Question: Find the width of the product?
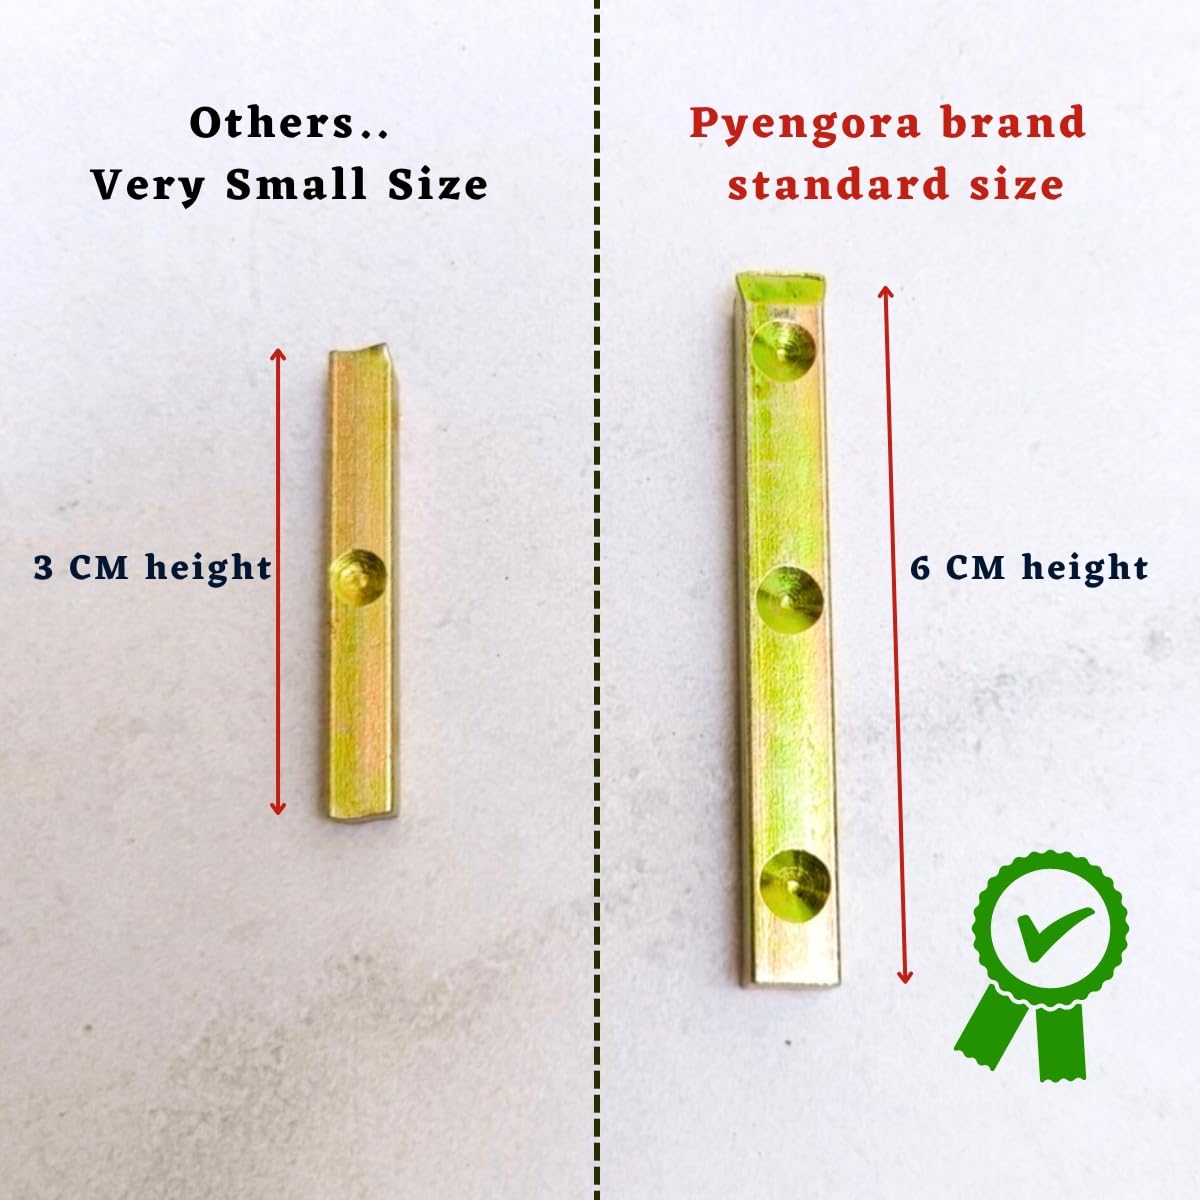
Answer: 6.0 centimetre